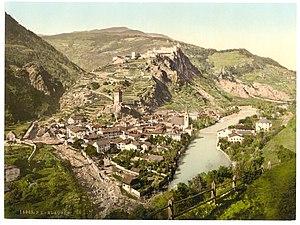
L'association I Borghi più belli d'Italia est née en mars 2001 sous l'impulsion de Conseil du tourisme de l'ANCI.